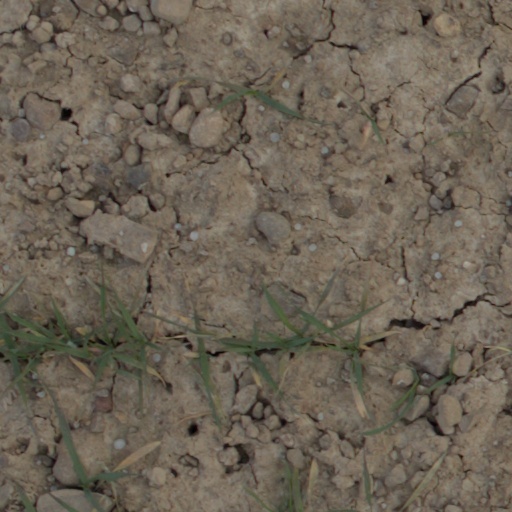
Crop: wheat